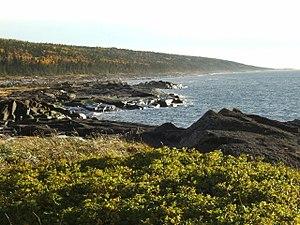
L'Île Verte est une île de l'estuaire moyen Saint-Laurent au Québec dans la municipalité régionale de comté de Rivière-du-Loup, dans la région du Bas-Saint-Laurent. L'île, habitée à l'année et reliée à la côte de mai à novembre par un traversier, correspond au territoire de la municipalité de Notre-Dame-des-Sept-Douleurs.
Notre-Dame-des-Sept-Douleurs est une municipalité de paroisse canadienne de moins de 100 habitants située dans l'Est du Québec au Bas-Saint-Laurent. La municipalité est souvent appelée « L'Île Verte » parce que son territoire est composée de l'île Verte dans le fleuve Saint-Laurent, mais, en fait, la municipalité de L'Isle-Verte est située en face sur la berge et n'a rien d'insulaire. Elle a été créée en 1874 par le détachement de la paroisse de La Décollation-de-Saint-Jean-Baptiste qui est aujourd'hui fusionnée à L'Isle-Verte.